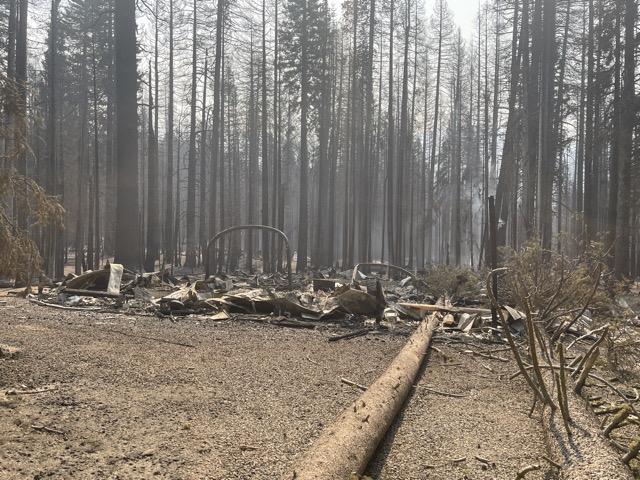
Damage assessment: destroyed